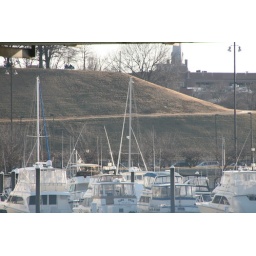
sailboats in the water in front of federal hill